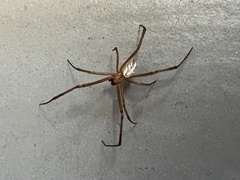
Species: Lactrodectus_hesperus